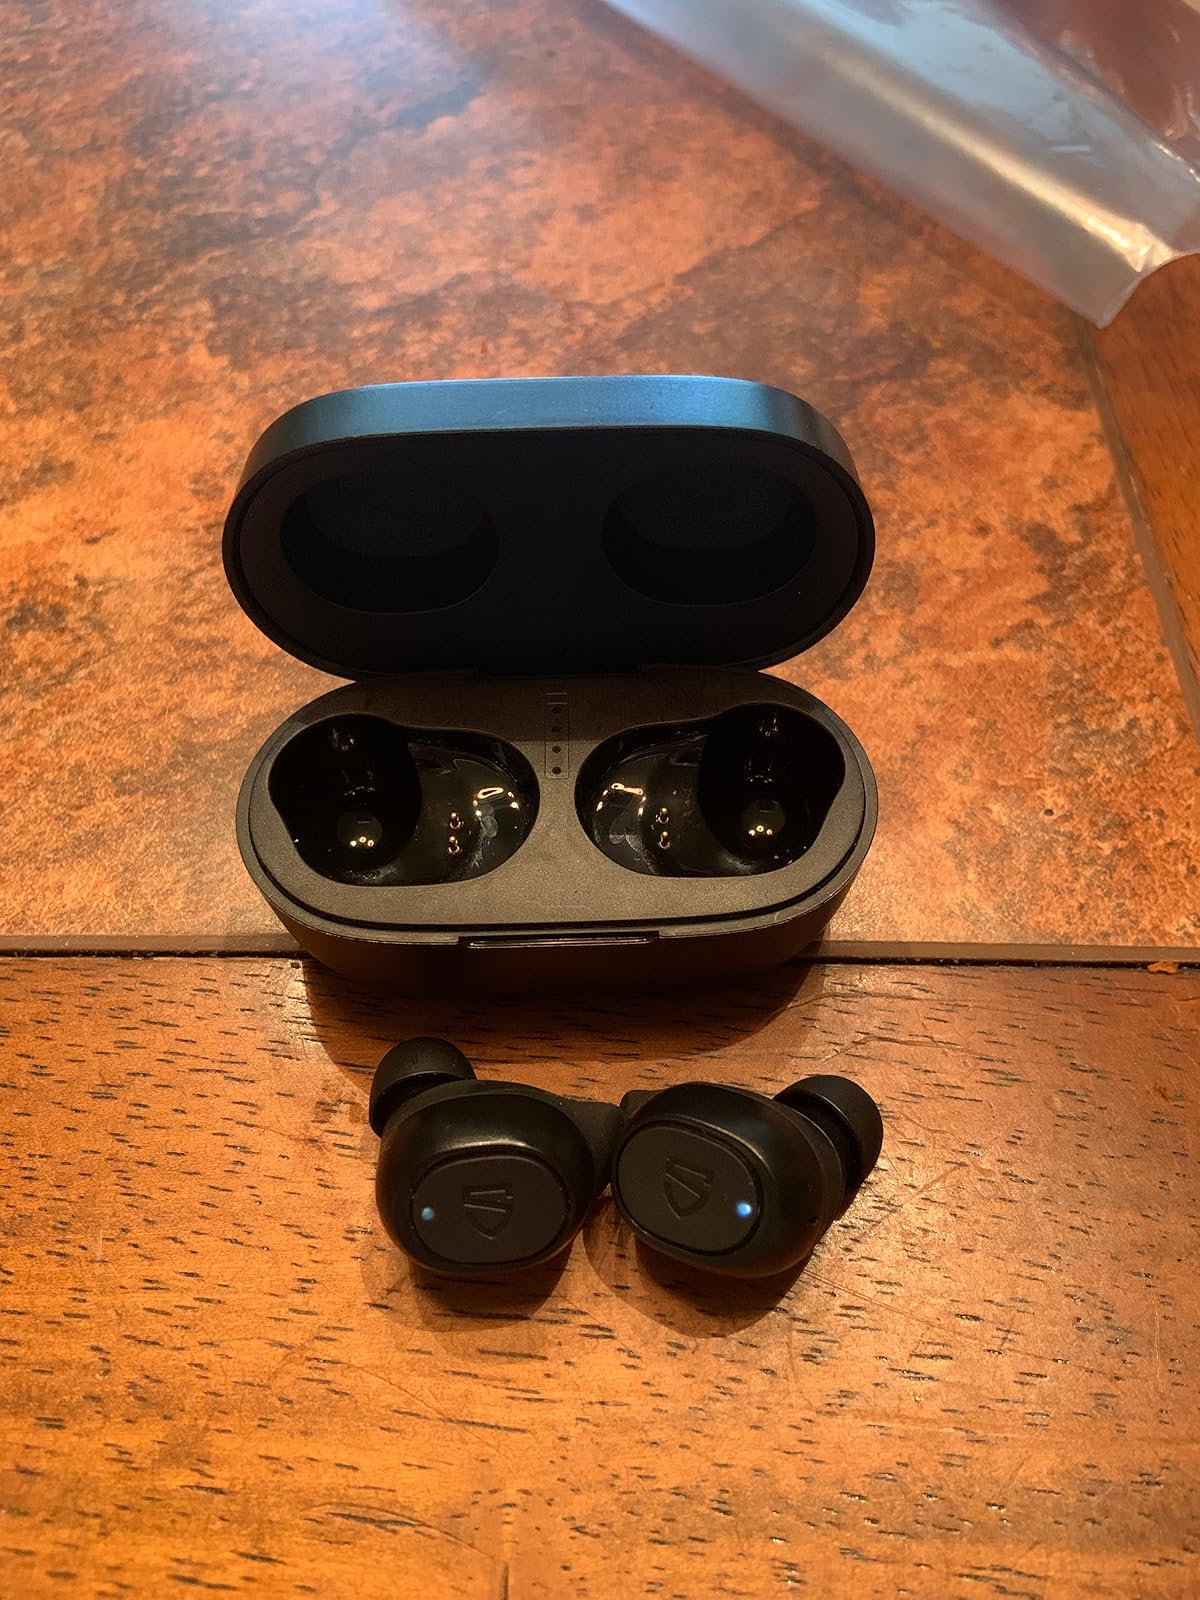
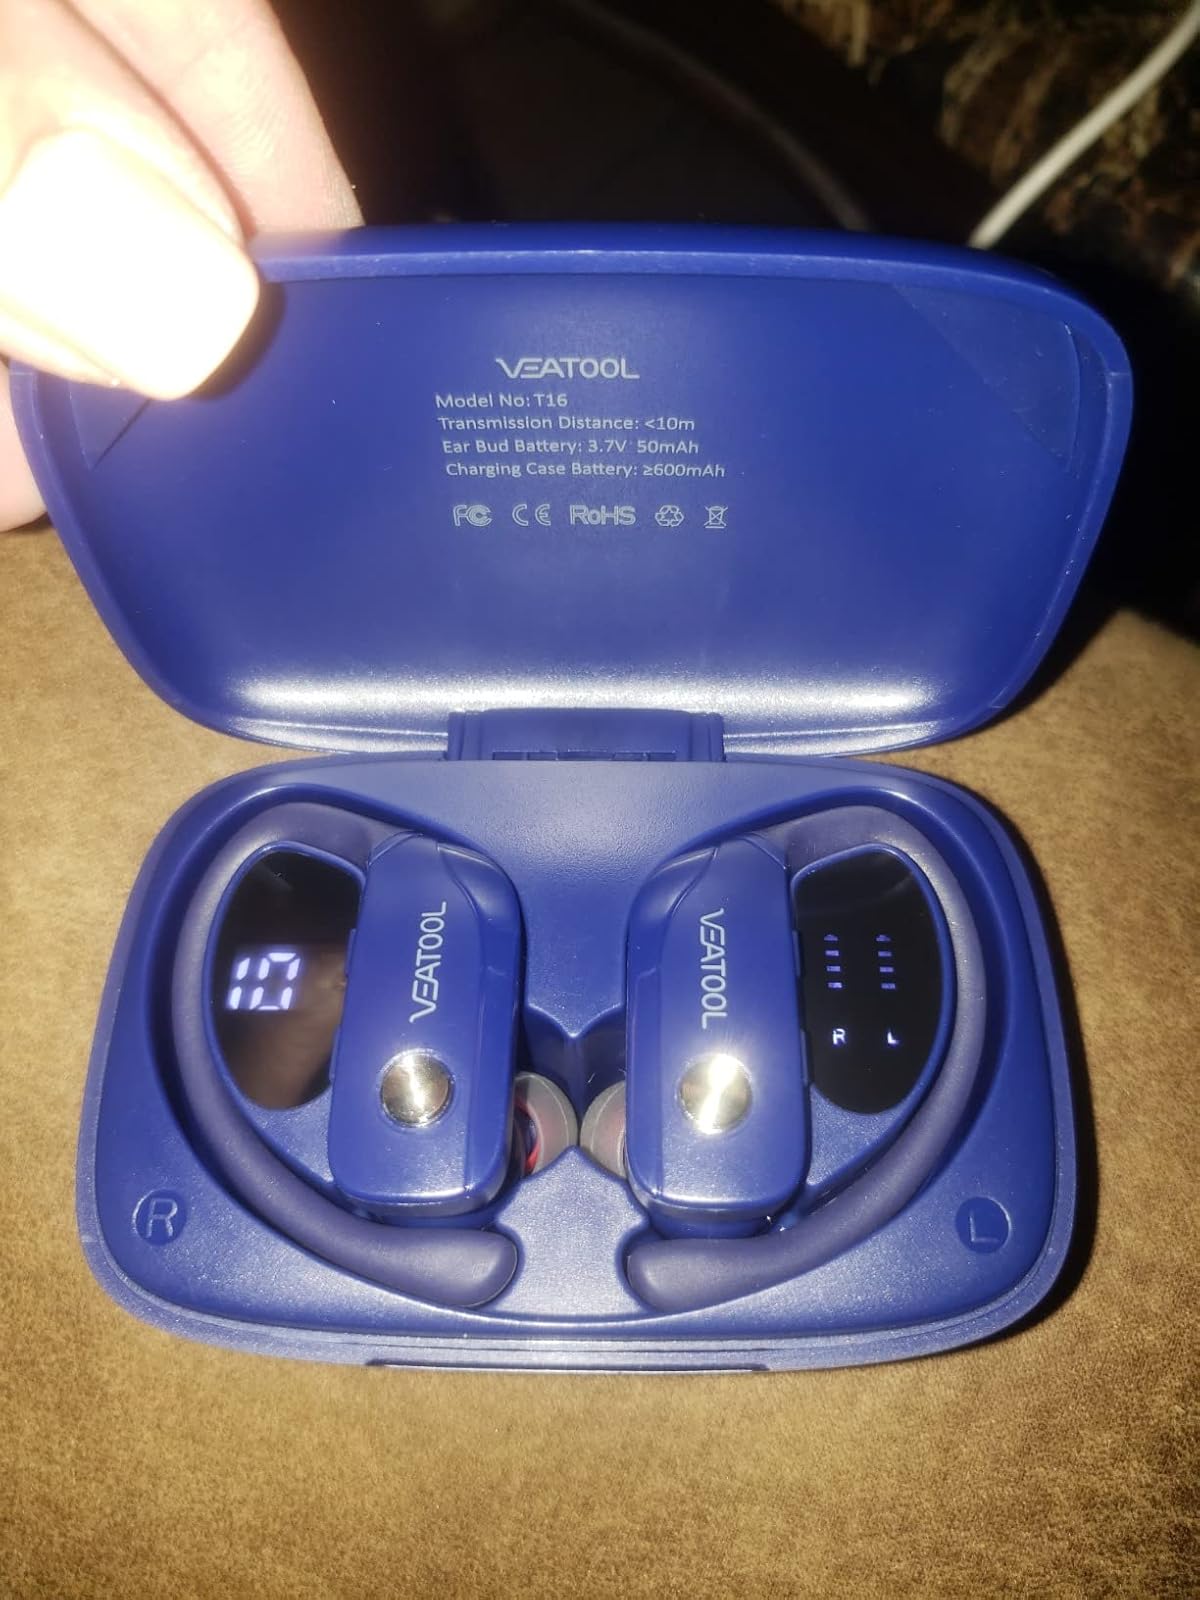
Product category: earbuds
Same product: no